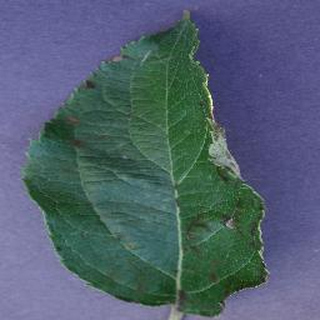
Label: apple_apple_scab